John Bacon (Massachusetts politician)

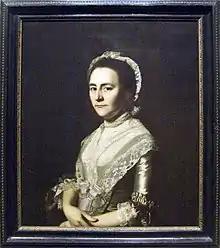
Elizabeth Goldthwaite (Mrs. John Bacon), painted by John Singleton Copley, 1771.

After leaving the church Bacon moved to Stockbridge, Massachusetts. He was a charter member of the American Academy of Arts and Sciences. He served as a Magistrate, Representative, Associate and Presiding Judge of the Common Pleas, Member and President of the State Senate, and Member of Congress.